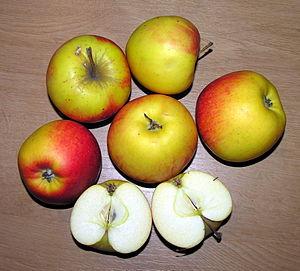
Lobo est un cultivar de pommier domestique et par extension le nom de son fruit.